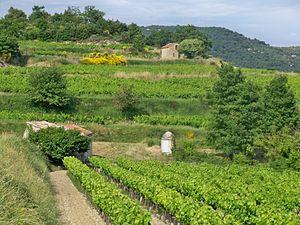
Puits et cabanes dans le vignoble du Comtat venaissin, Vaucluse, France
L'agriculture a toujours un rôle important et un fort impact économique sur le territoire que couvre aujourd'hui le Vaucluse.